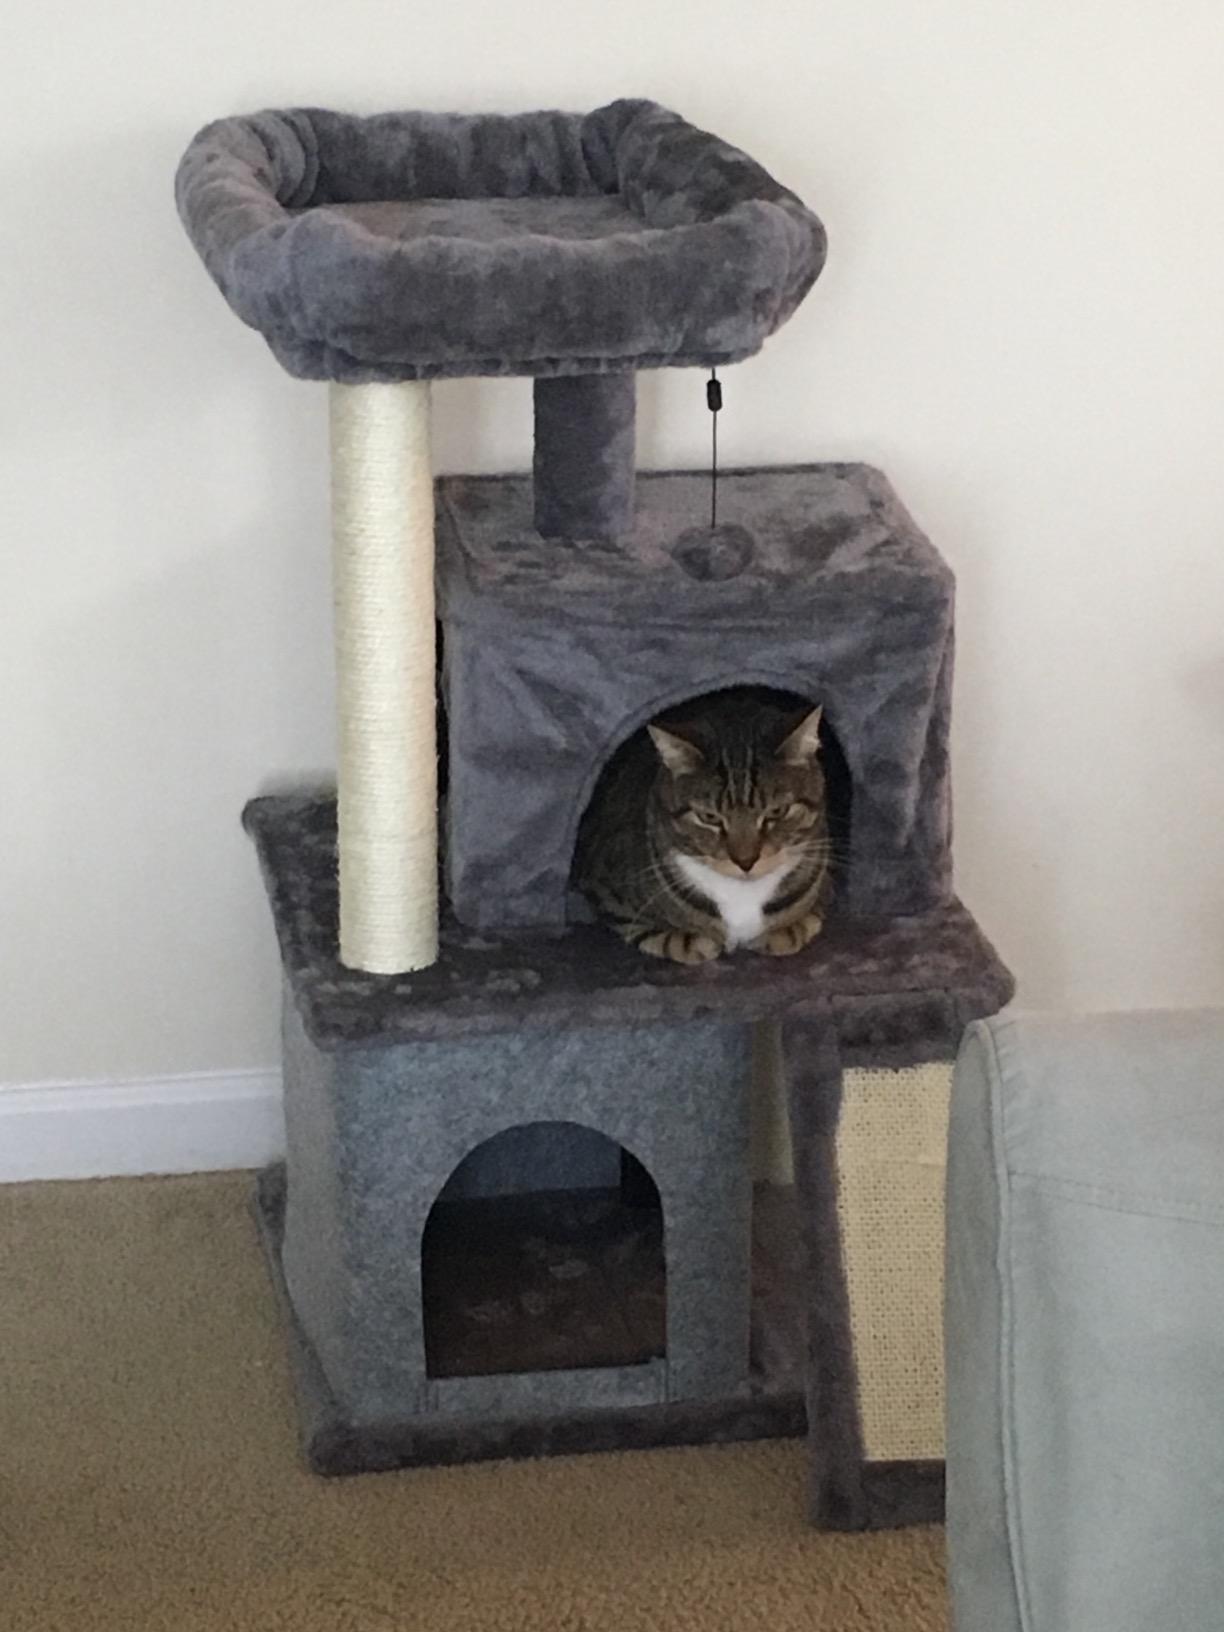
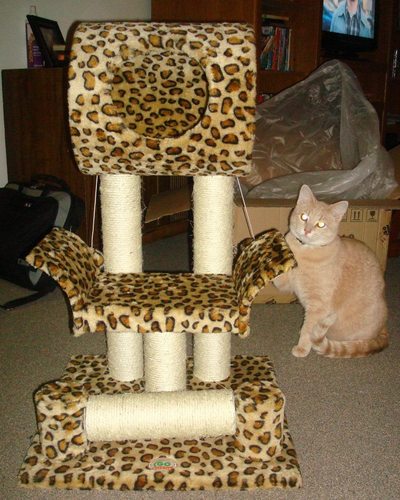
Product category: items_cat tree
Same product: no